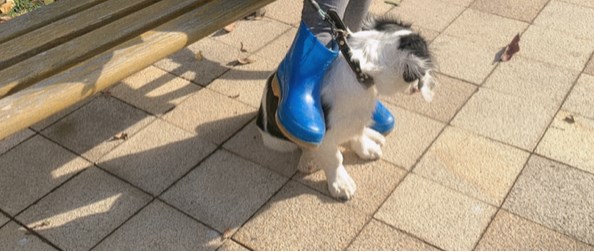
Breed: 276-n000112-English_springer